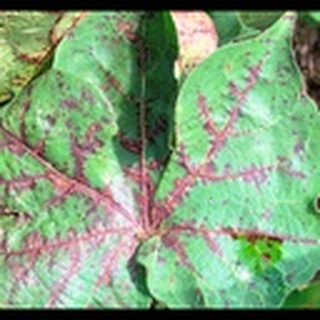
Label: cotton_bacterial_blight